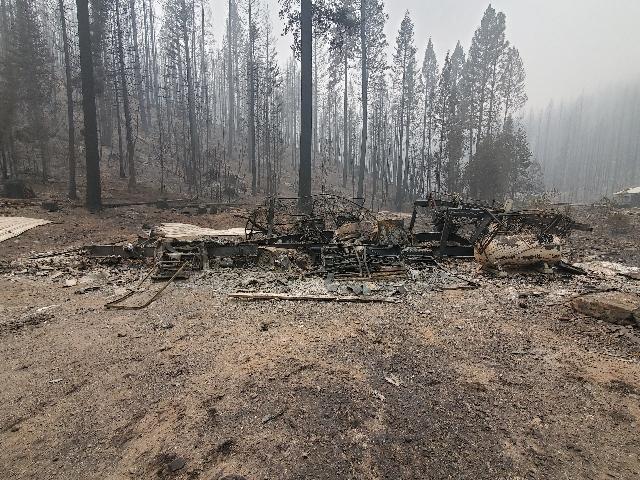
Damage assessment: destroyed